Israel Broussard

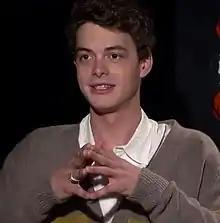
Broussard in 2019

Isaiah Israel Broussard (born August 22, 1994) is an American actor. He made his film debut in the comedy-drama "Flipped", and is known for his roles in the crime film "The Bling Ring" (2013), the drama "Perfect High" (2015), the thriller "H8RZ" (2015), the comedy "Good Kids" (2016), the slasher film "Happy Death Day" (2017) as well as its 2019 sequel "Happy Death Day 2U", and the teen romance film "To All the Boys I've Loved Before" (2018).